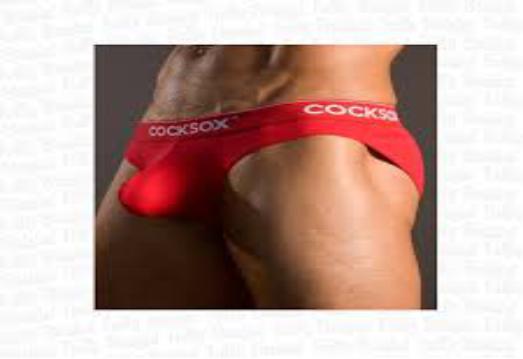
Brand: Cocksox
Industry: Clothes